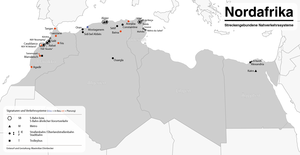
Carte des réseaux de transports en commun de l'Afrique du Nord avec systèmes RER, tram-train, métro, métro léger, tramway ou trolleybus